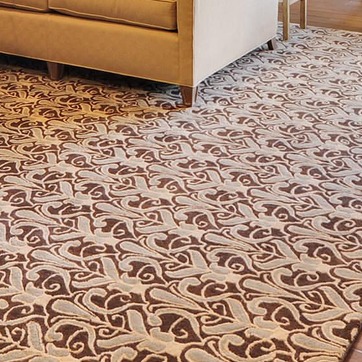
Material: carpet